The Eminence in Shadow

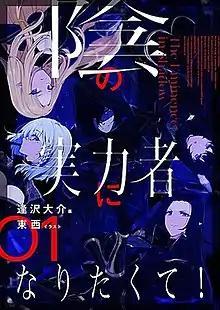
First light novel volume cover

is a Japanese light novel series written by Daisuke Aizawa and illustrated by Tōzai. It began serialization online in May 2018 on the user-generated novel publishing website Shōsetsuka ni Narō. It was later acquired by Enterbrain, who have published the series since November 2018.